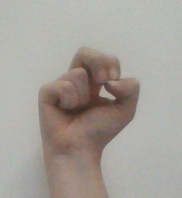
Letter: gaaf